1223

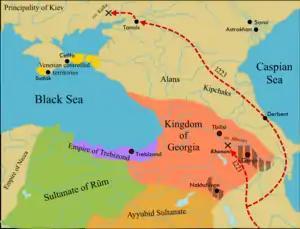
The Mongol invasion of Georgia and the attacks on surrounding countries.

Year 1223 (MCCXXIII) was a common year starting on Sunday of the Julian calendar.